Buckle

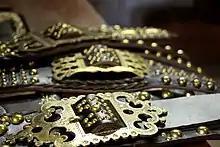
Ornate brass belt buckles, Slovakia

The first known buckles to be used were made out of bronze for their strength and durability for military usage.